New Horizons

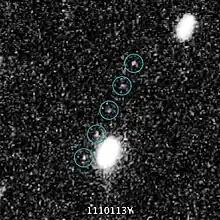
486958 Arrokoth, the announced target for the Kuiper belt object mission

On October 15, 2014, it was revealed that Hubble's search had uncovered three potential targets, temporarily designated PT1 ("potential target 1"), PT2 and PT3 by the "New Horizons" team. PT1 was eventually chosen as the target and would be named 486958 Arrokoth.